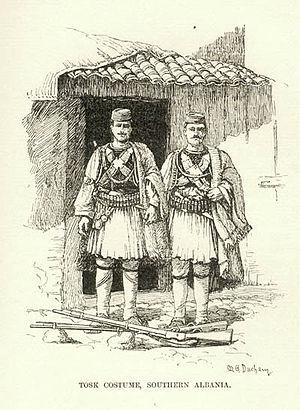
Les Tosques constituent un des deux principaux groupes ethniques albanais, l'autre étant les Guègues. Ils sont répartis dans une aire géographique constituée par le sud de l'Albanie, l'Épire et la Macédoine méridionale.